2016 Fitzgerald Glider Kits 300

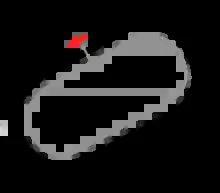
The layout of Bristol Motor Speedway, the venue where the race was held.

The Bristol Motor Speedway, formerly known as Bristol International Raceway and Bristol Raceway, is a NASCAR short track venue located in Bristol, Tennessee. Constructed in 1960, it held its first NASCAR race on July 30, 1961. Despite its short length, Bristol is among the most popular tracks on the NASCAR schedule because of its distinct features, which include extraordinarily steep banking, an all concrete surface, two pit roads, and stadium-like seating. It has also been named one of the loudest NASCAR tracks.